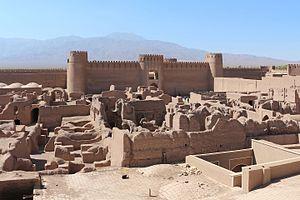
Citadelle de Rayen, Iran This is a photo of a monument in Iran identified by the ID 520
Le château de Rayen est un château de la ville de Rayen, en Iran, construit par les Sassanides.
Kerman est une ville métropole iranienne, plus grande ville du sud-est de l'Iran. C’est le chef-lieu de la province du même nom.
La Province de Kerman est une des 31 provinces d'Iran. Elle est située dans le sud-est du pays. La province de Kerman est la plus grande du pays avec une superficie de 181 714 km². Sa capitale est Kerman. La population de la province est d'environ 2 millions d'habitants. Les villes principales de la province sont: Baft, Bardsir, Bam, Djiroft, Rafsanjan, Zarand, Sirdjan, Shahr-e-Babak, Kerman, Mahan et Kahnouj.